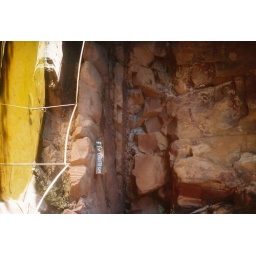
The bottom of this is on the left. It is the pool of water by the rock art at Palatki.